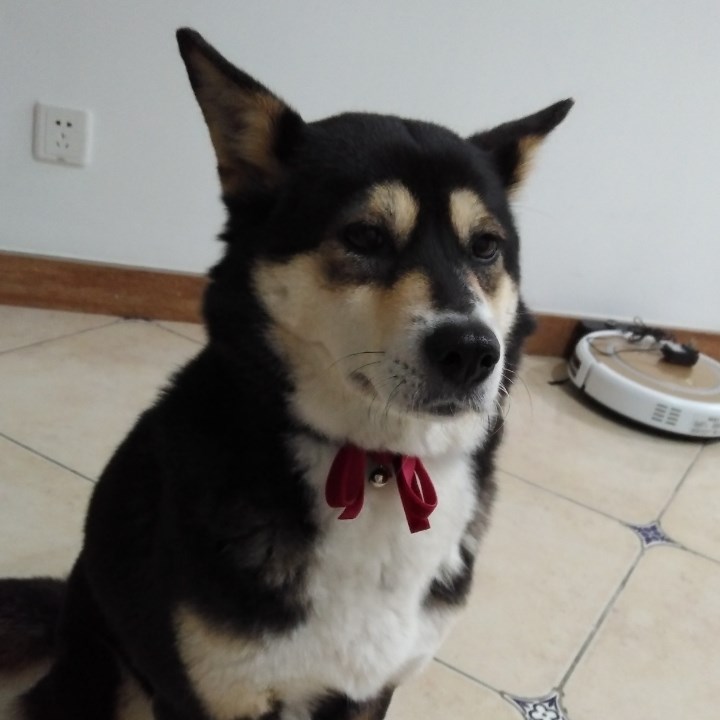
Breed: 1043-n000001-Shiba_Dog